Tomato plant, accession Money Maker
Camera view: horizontal (90 deg, fisheye); turntable rotation: 180 degrees
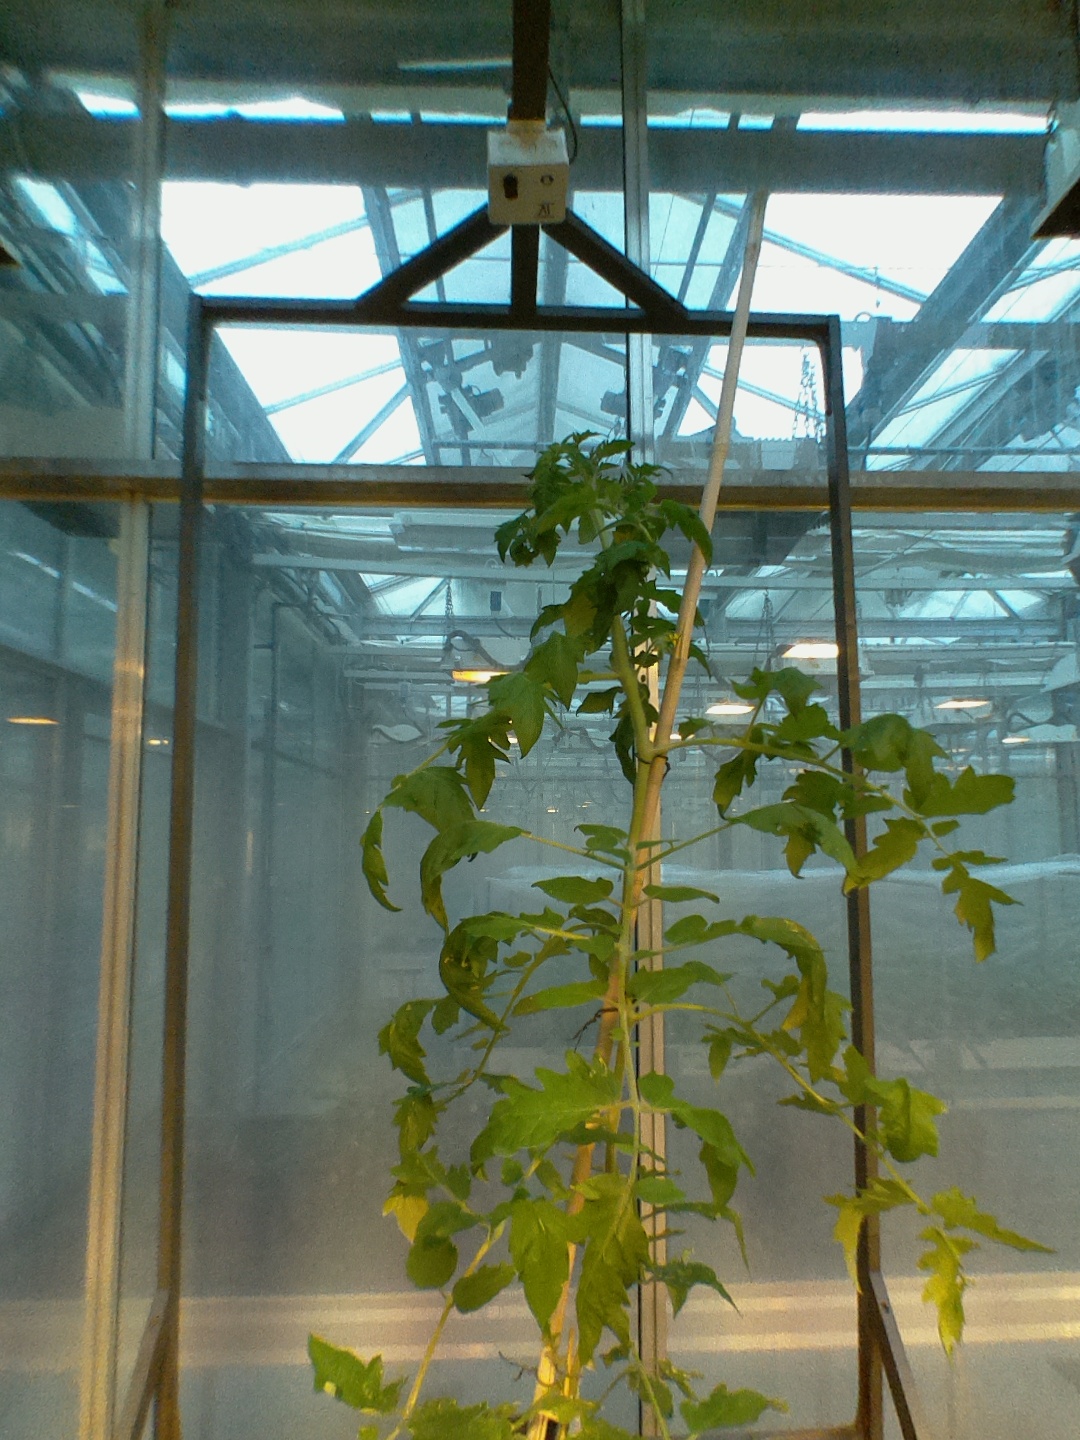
BBCH growth stage 61: 10%-20% of flowers open